Redas Diržys

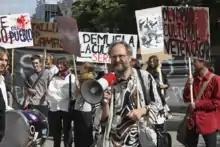
Redas at the Alytus Biennial 2009 Monstration - Artist United Will Never Be Divided

Redas Diržys (b 1967) is the director of the Art School of Alytus, in Alytus, Lithuania. Apart from this role, he is also known internationally for social art interventions, performance art and socially engaged artistic practices.